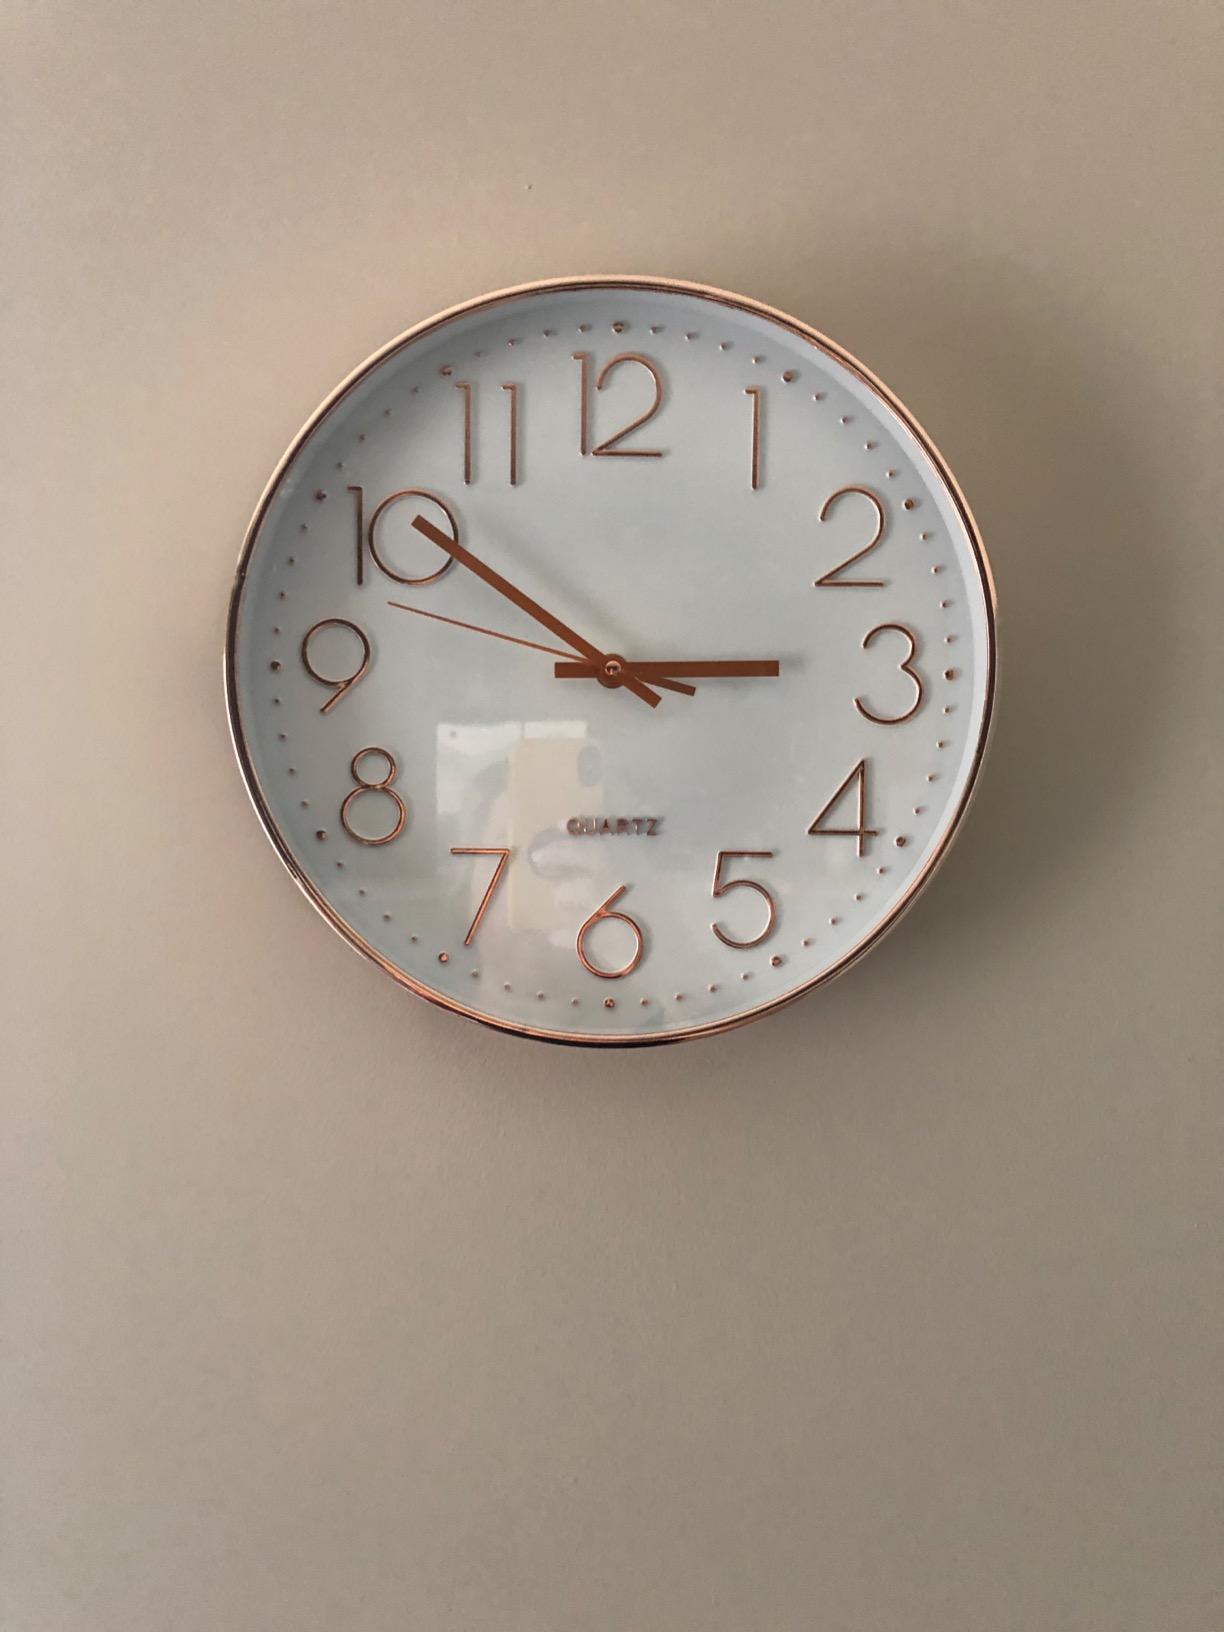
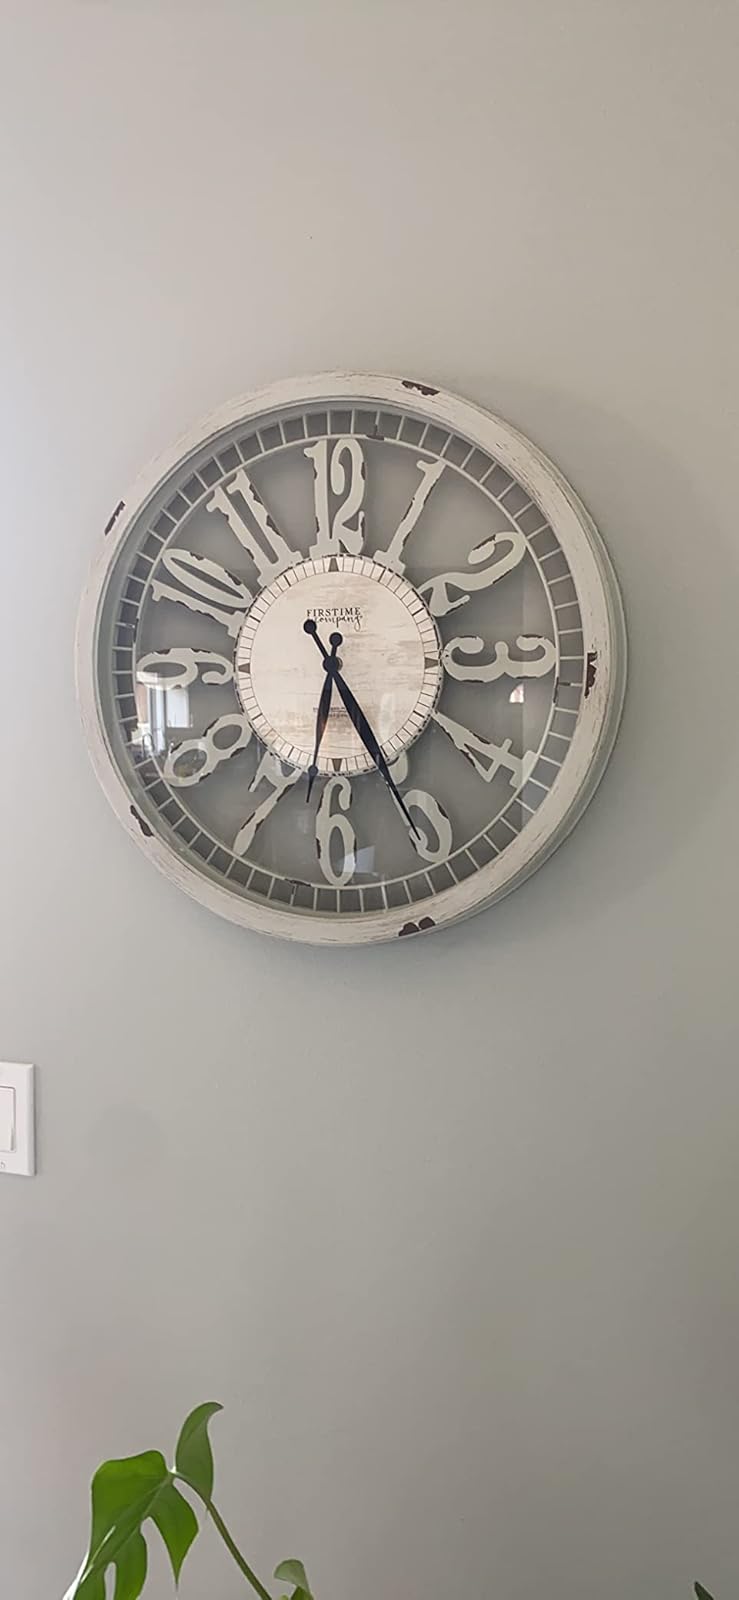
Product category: clock
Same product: no